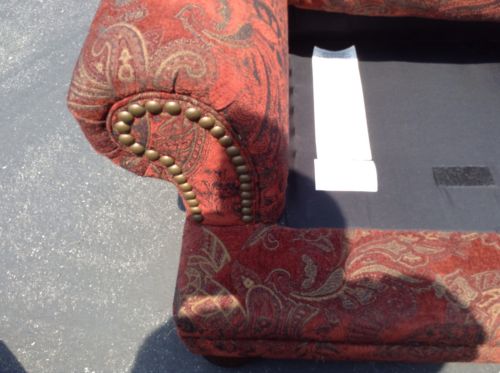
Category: sofa